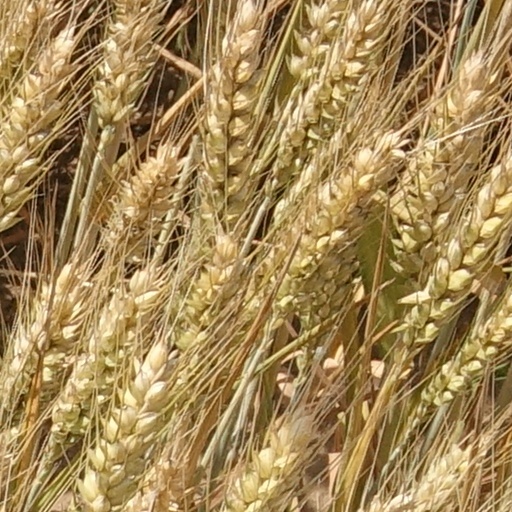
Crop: wheat